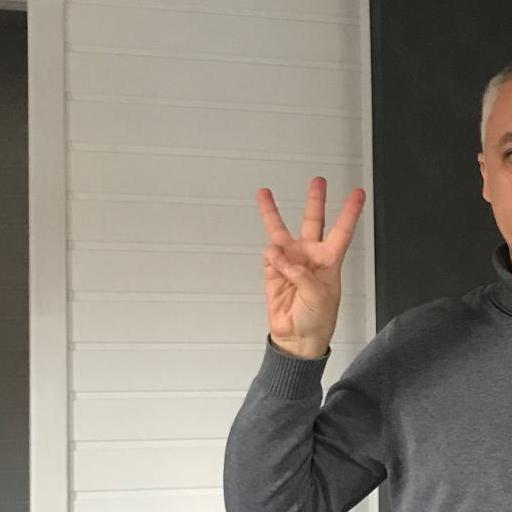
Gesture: three